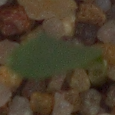
Label: common_wheat